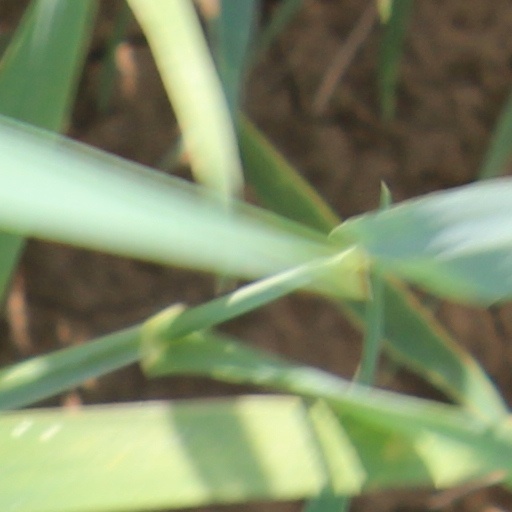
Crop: wheat